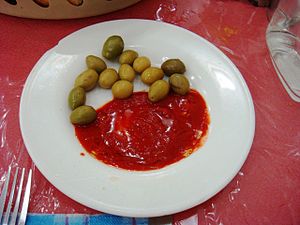
Harissa
Harissa med oliven
Harissa er en arabisk ret. Det er en suppe fremstillet af korn som minder om havregryn. I Irak blander de suppen med kød, ellers kan man bland suppen op med alt mulige fødevare der kan bliv til mos. Haris betyder at mose på arabisk.